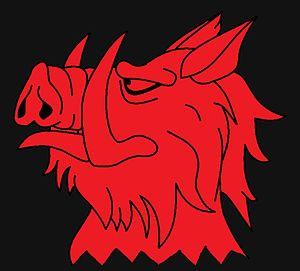
Le chevalier noir ou Black Knight en anglais, est un personnage de fiction qui apparait dans le film Monty Python : Sacré Graal !